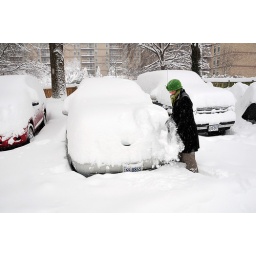
That's our car under that white stuff